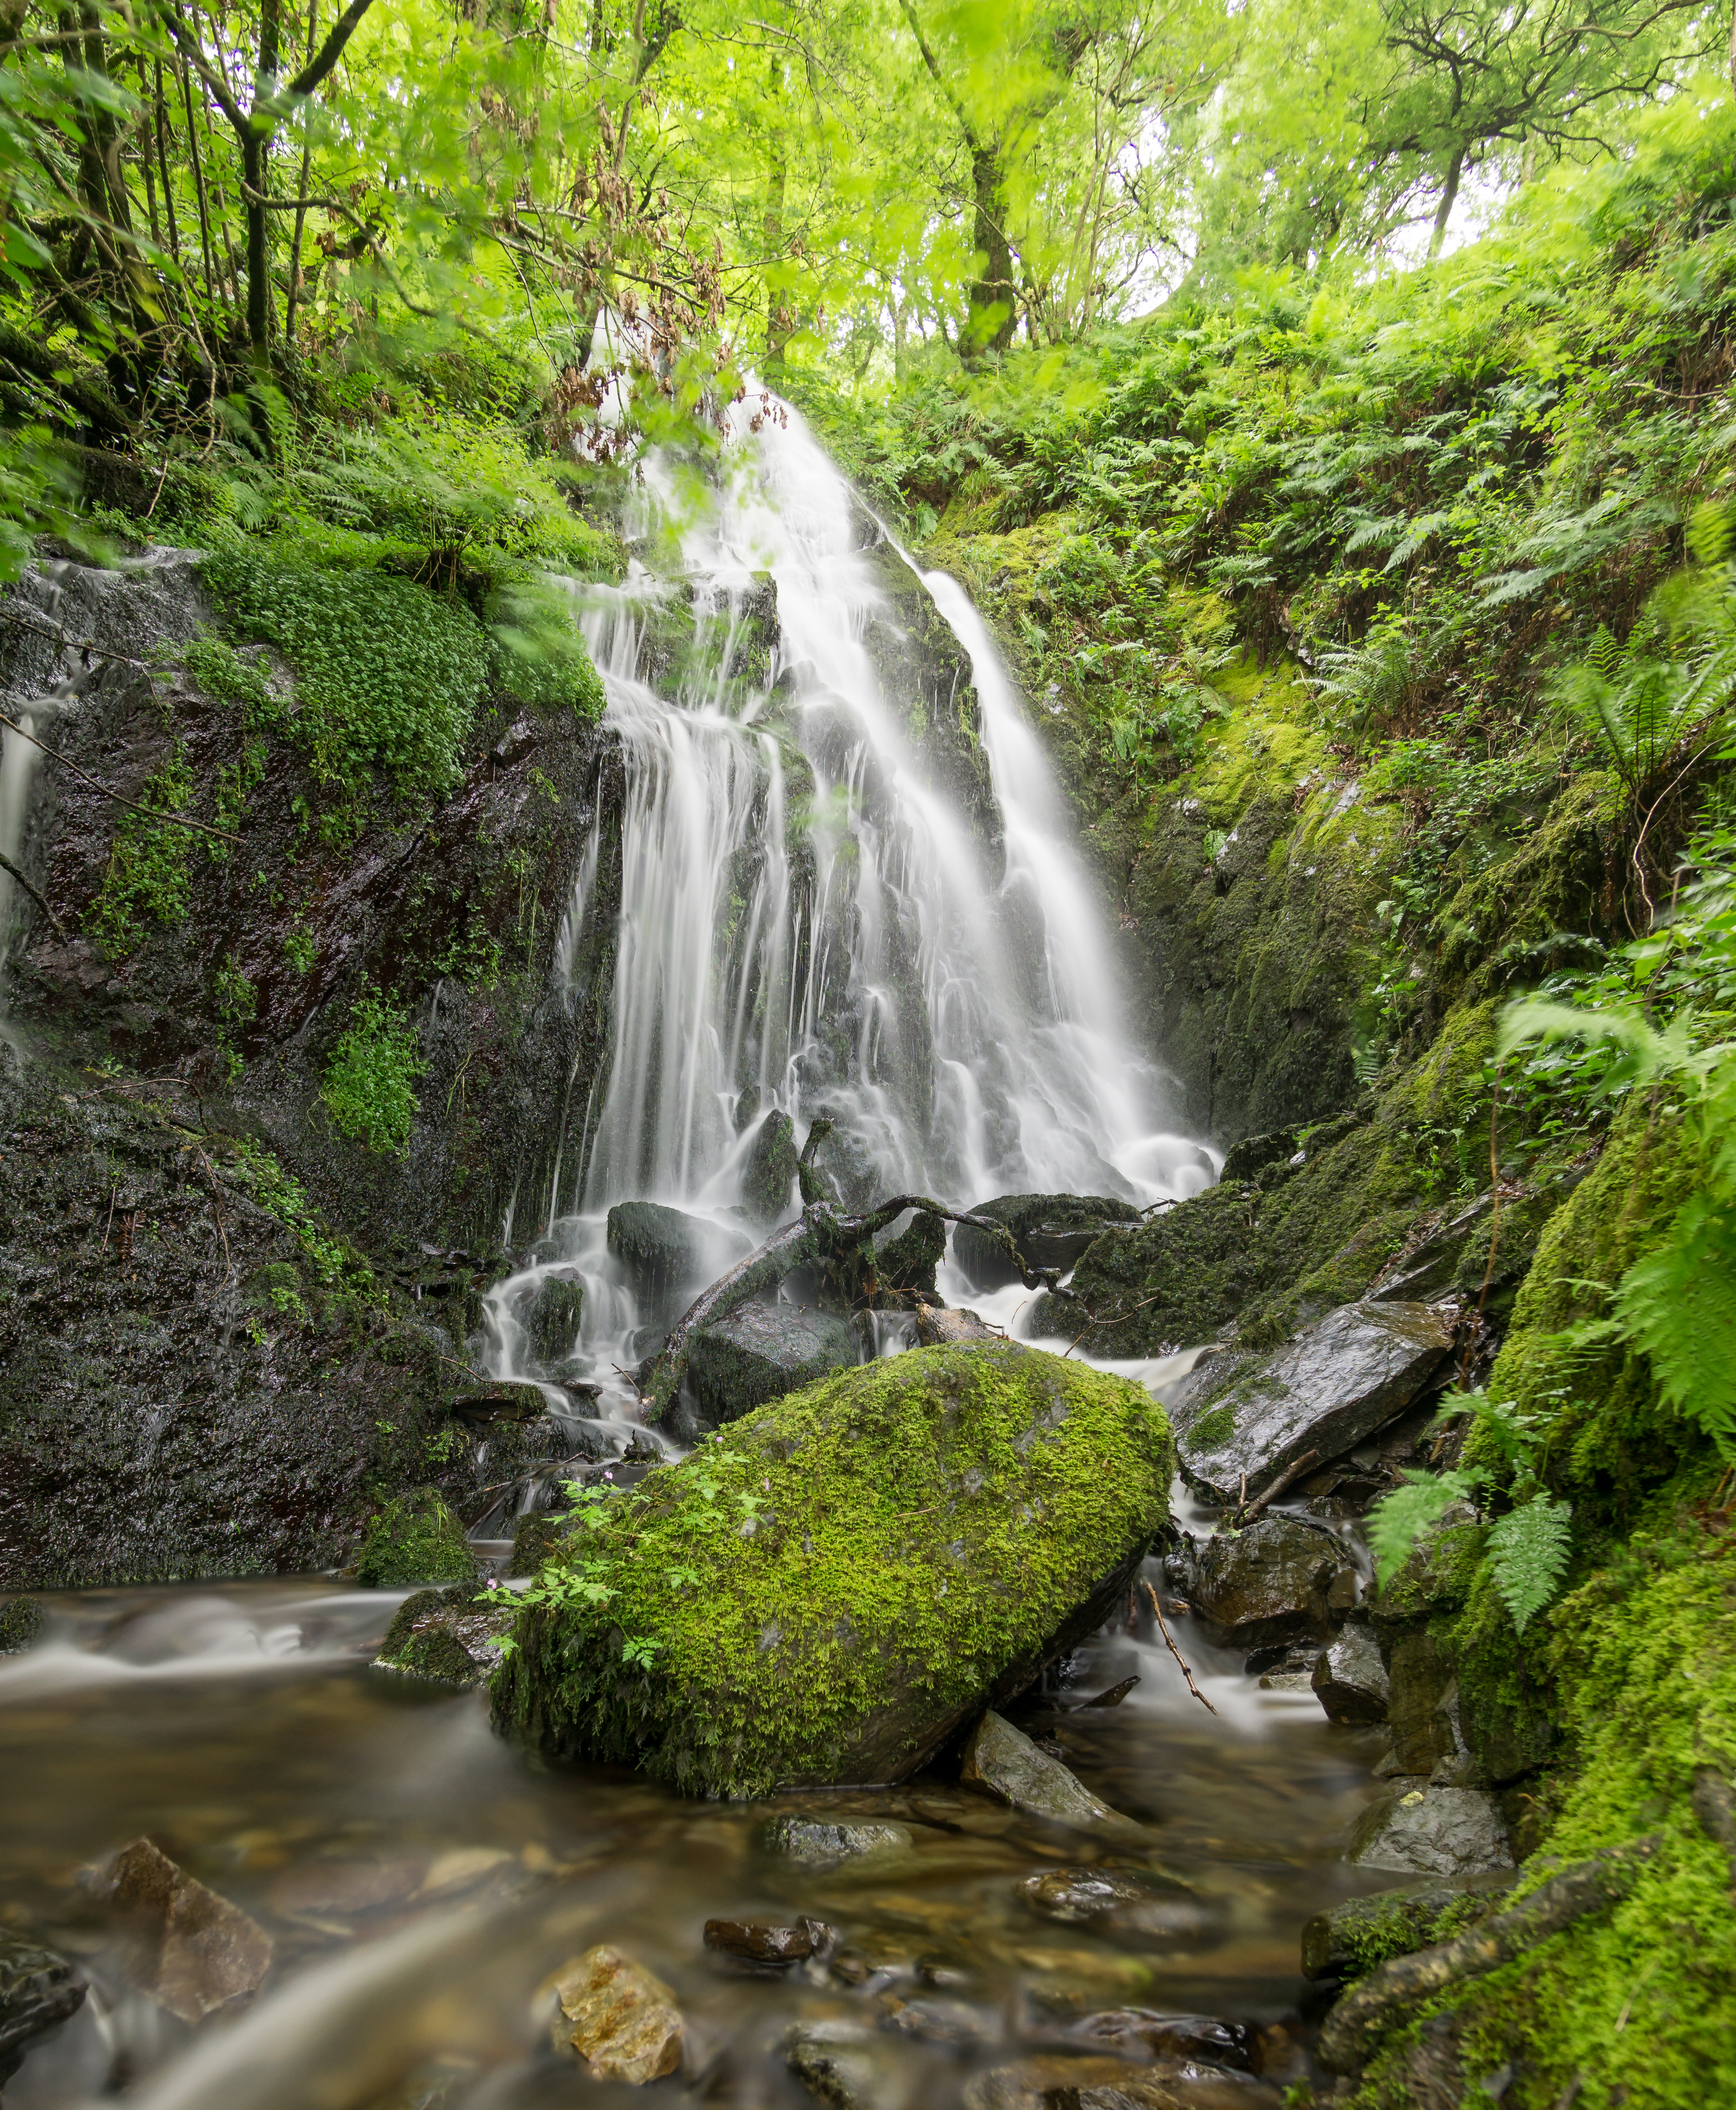
water, nature, forest, waterfall, creek, river, moss, stream, green, jungle, autumn, botany, body of water, rocks, long, exposure, vegetation, rainforest, ravine, 12mm, samyang, wasserfall, sony, 10, stop, nd, woodland, habitat, water feature, watercourse, a6000, 1000, hoya, natural environment